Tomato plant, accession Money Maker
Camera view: vertical (180 deg); turntable rotation: 120 degrees
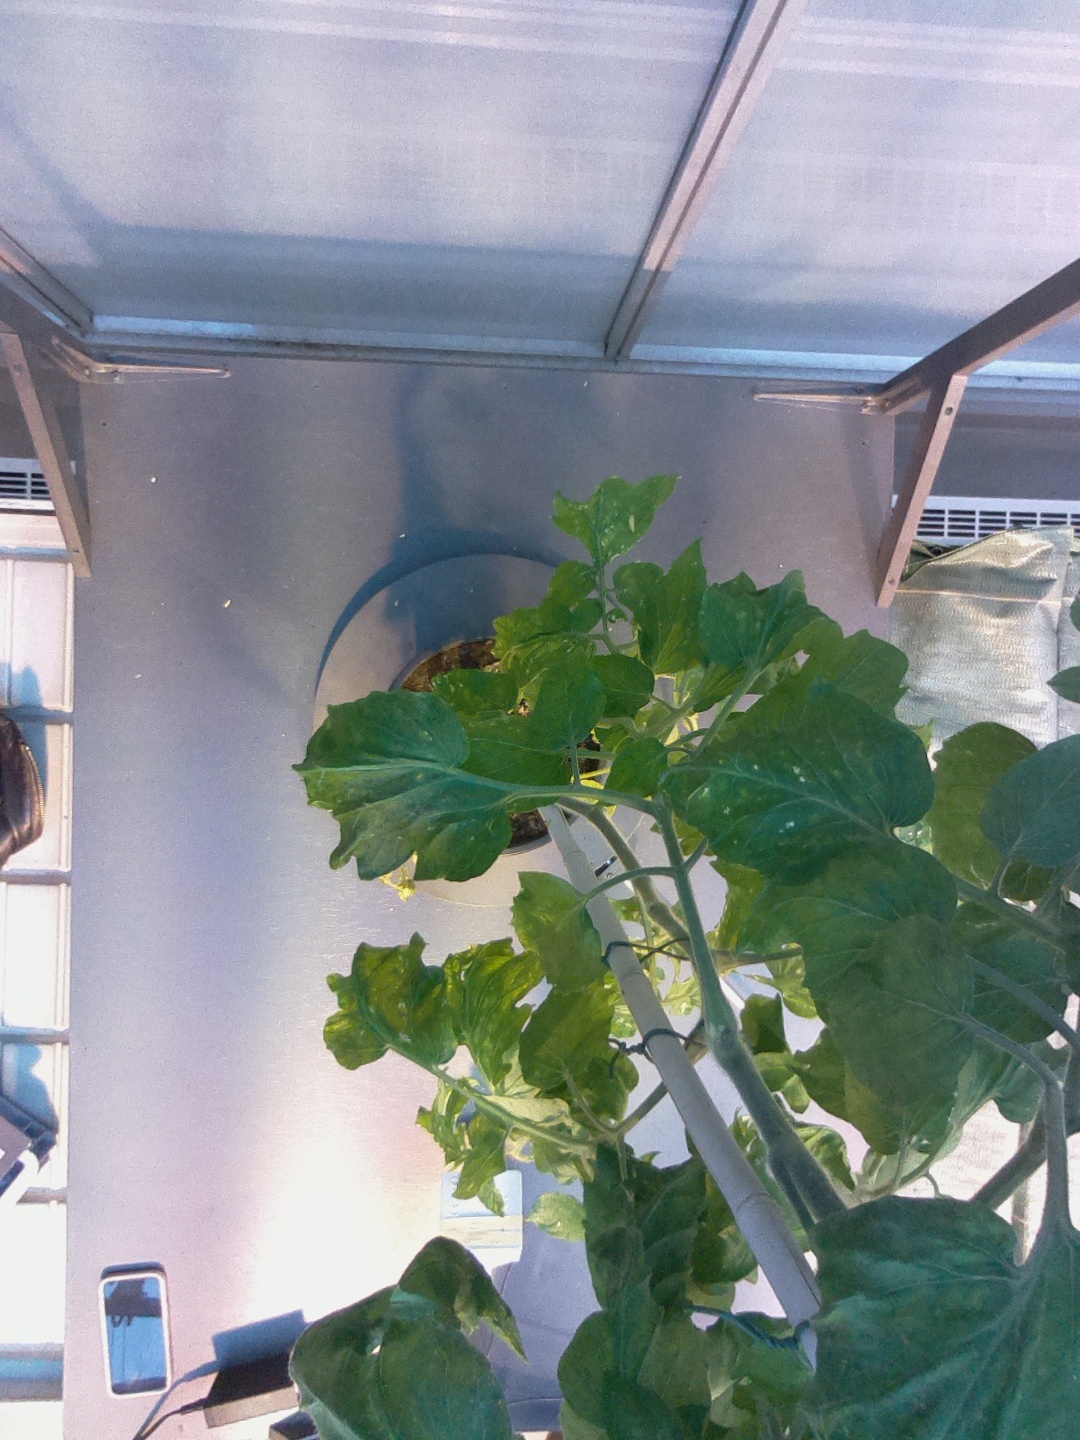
BBCH growth stage 70: Fruits at the main stem or branches visibles